Great Lakes tectonic zone

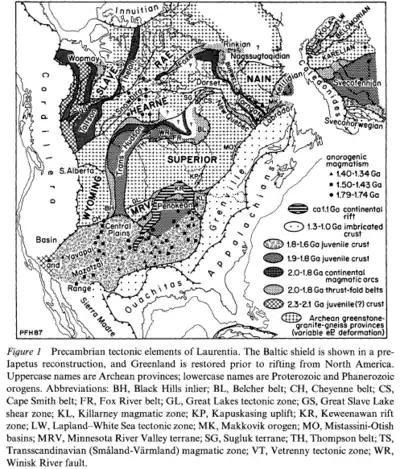
This map shows the locations of the Superior province, Penokean orogeny, Minnesota River Valley subprovince, Great Lakes tectonic zone (Minnesota's portion) and the present-day location of the Wyoming province.

During the Late Archean Eon the Algoman orogeny – which occurred about – added landmass through volcanic activity and continental collision along a boundary that stretches from present-day South Dakota, U.S., into the Sudbury, Ontario, Canada, region. The farthest west into South Dakota is 99°W, which is about from the Minnesota – South Dakota border. This crustal boundary is the Great Lakes tectonic zone (GLTZ). It is a long paleosuture that separates the more than 3,000-million-year-old Archean gneissic terrane to the south – Minnesota River Valley subprovince – from the 2,700-million-year-old Late Archean greenstone-granite terrane to the north – Wawa Subprovince of the Superior province. The GLTZ is wide.